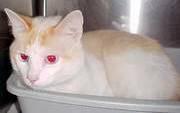
cat